Fighting with Kit Carson

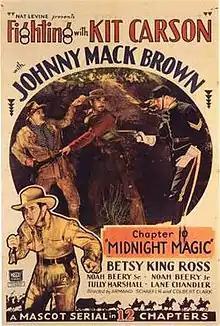

Mascot Pictures film serial. It was edited into a feature film by Al Dezel Productions in 1946 and released to theaters as a movie. Johnny Mack Brown starred as Kit Carson, and Betsy King Ross played his love interest, Joan Fargo. The film also starred Tully Marshall and both Noah Beery Sr. and Noah Beery Jr.